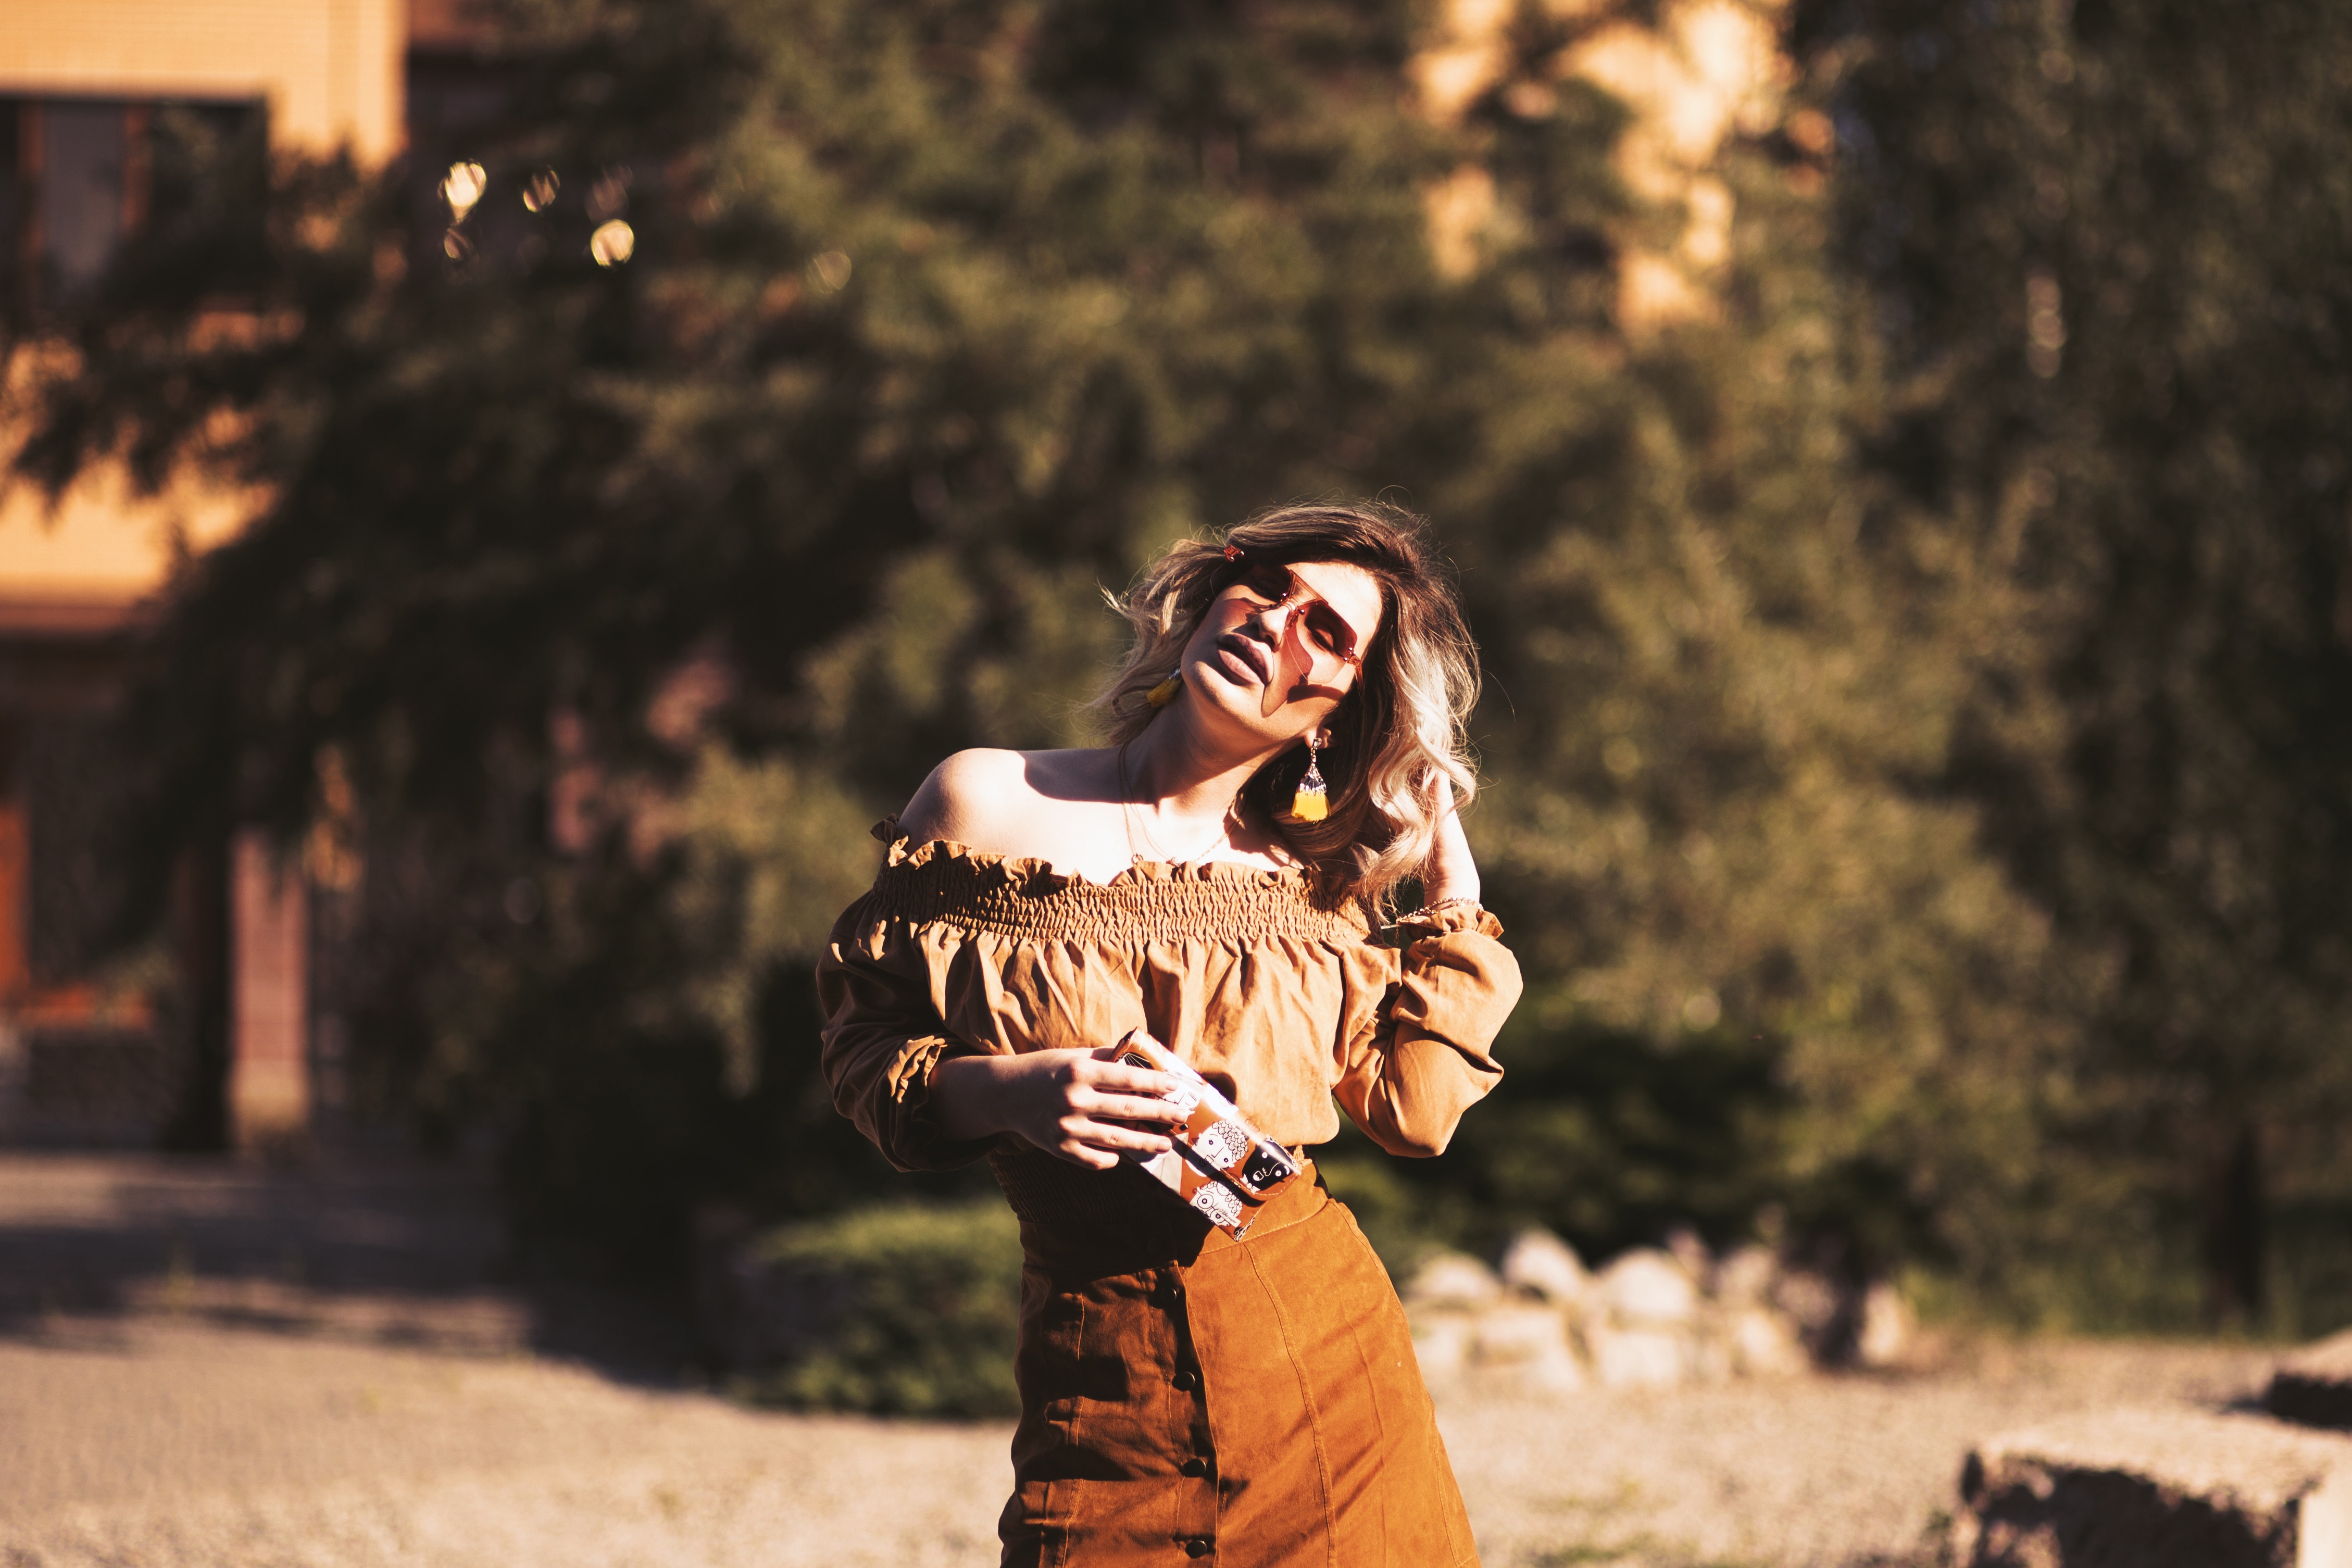
photograph, beauty, brown, photography, fashion, tree, smile, portrait photography, brown hair, dress, photo shoot, plant, flash photography, happy, vintage clothing, style